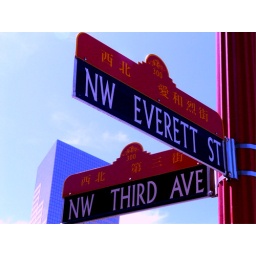
Neighborhood street signs in Portland's Chinatown